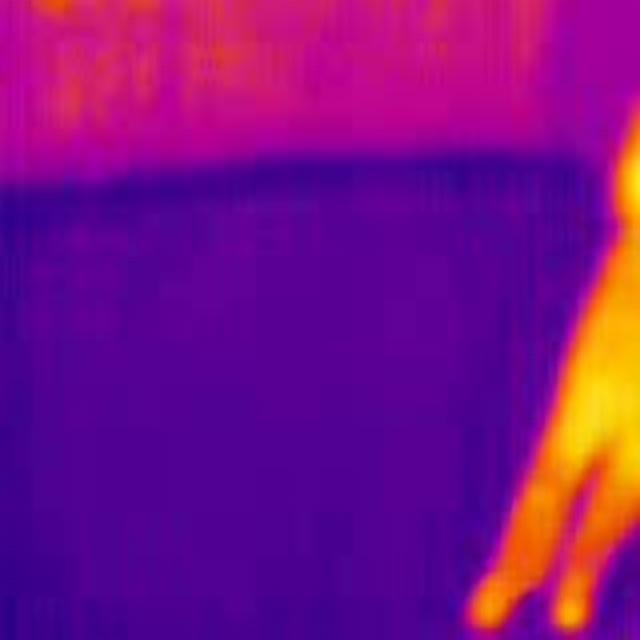
Detected objects:
label: person